Harishchandra (1955 film)

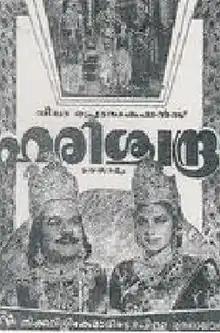

Harishchandra is a 1955 Malayalam film produced by P. Subramaniam and directed by Anthony Mithradas. The film was based on the legend of King Harishchandra, recounted in the "Ramayana" and the "Mahabharata". Starring Thikkurissy Sukumaran Nair, Miss Kumari, Master Hari, G. K. Pillai, Jose Prakash and T. S. Muthiah in major roles, it features cinematography by N. S. Mani and music by Brother Lakshmanan.